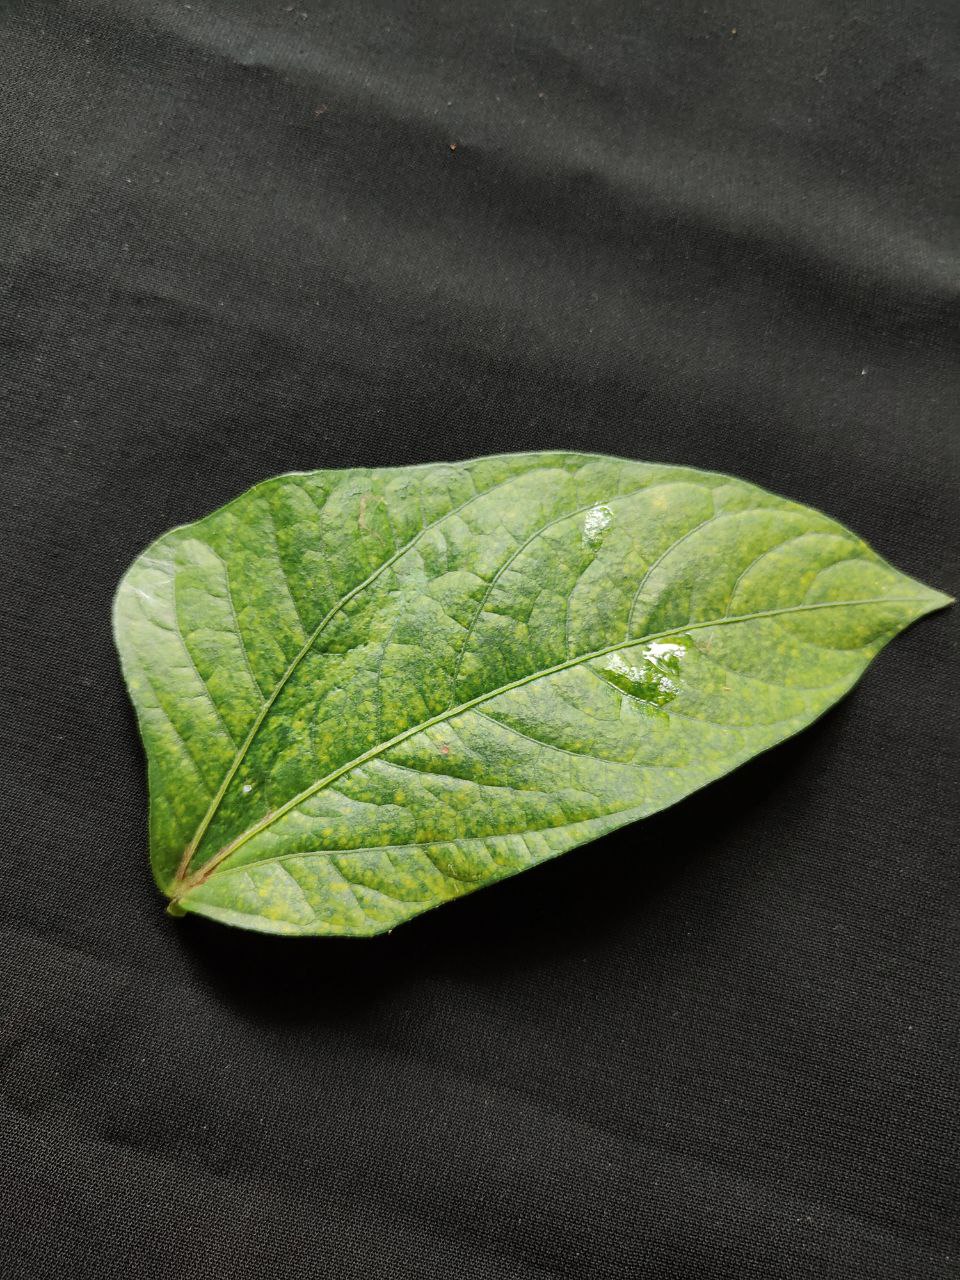
Crop: cowpea
Leaf condition: Mosaic Virus